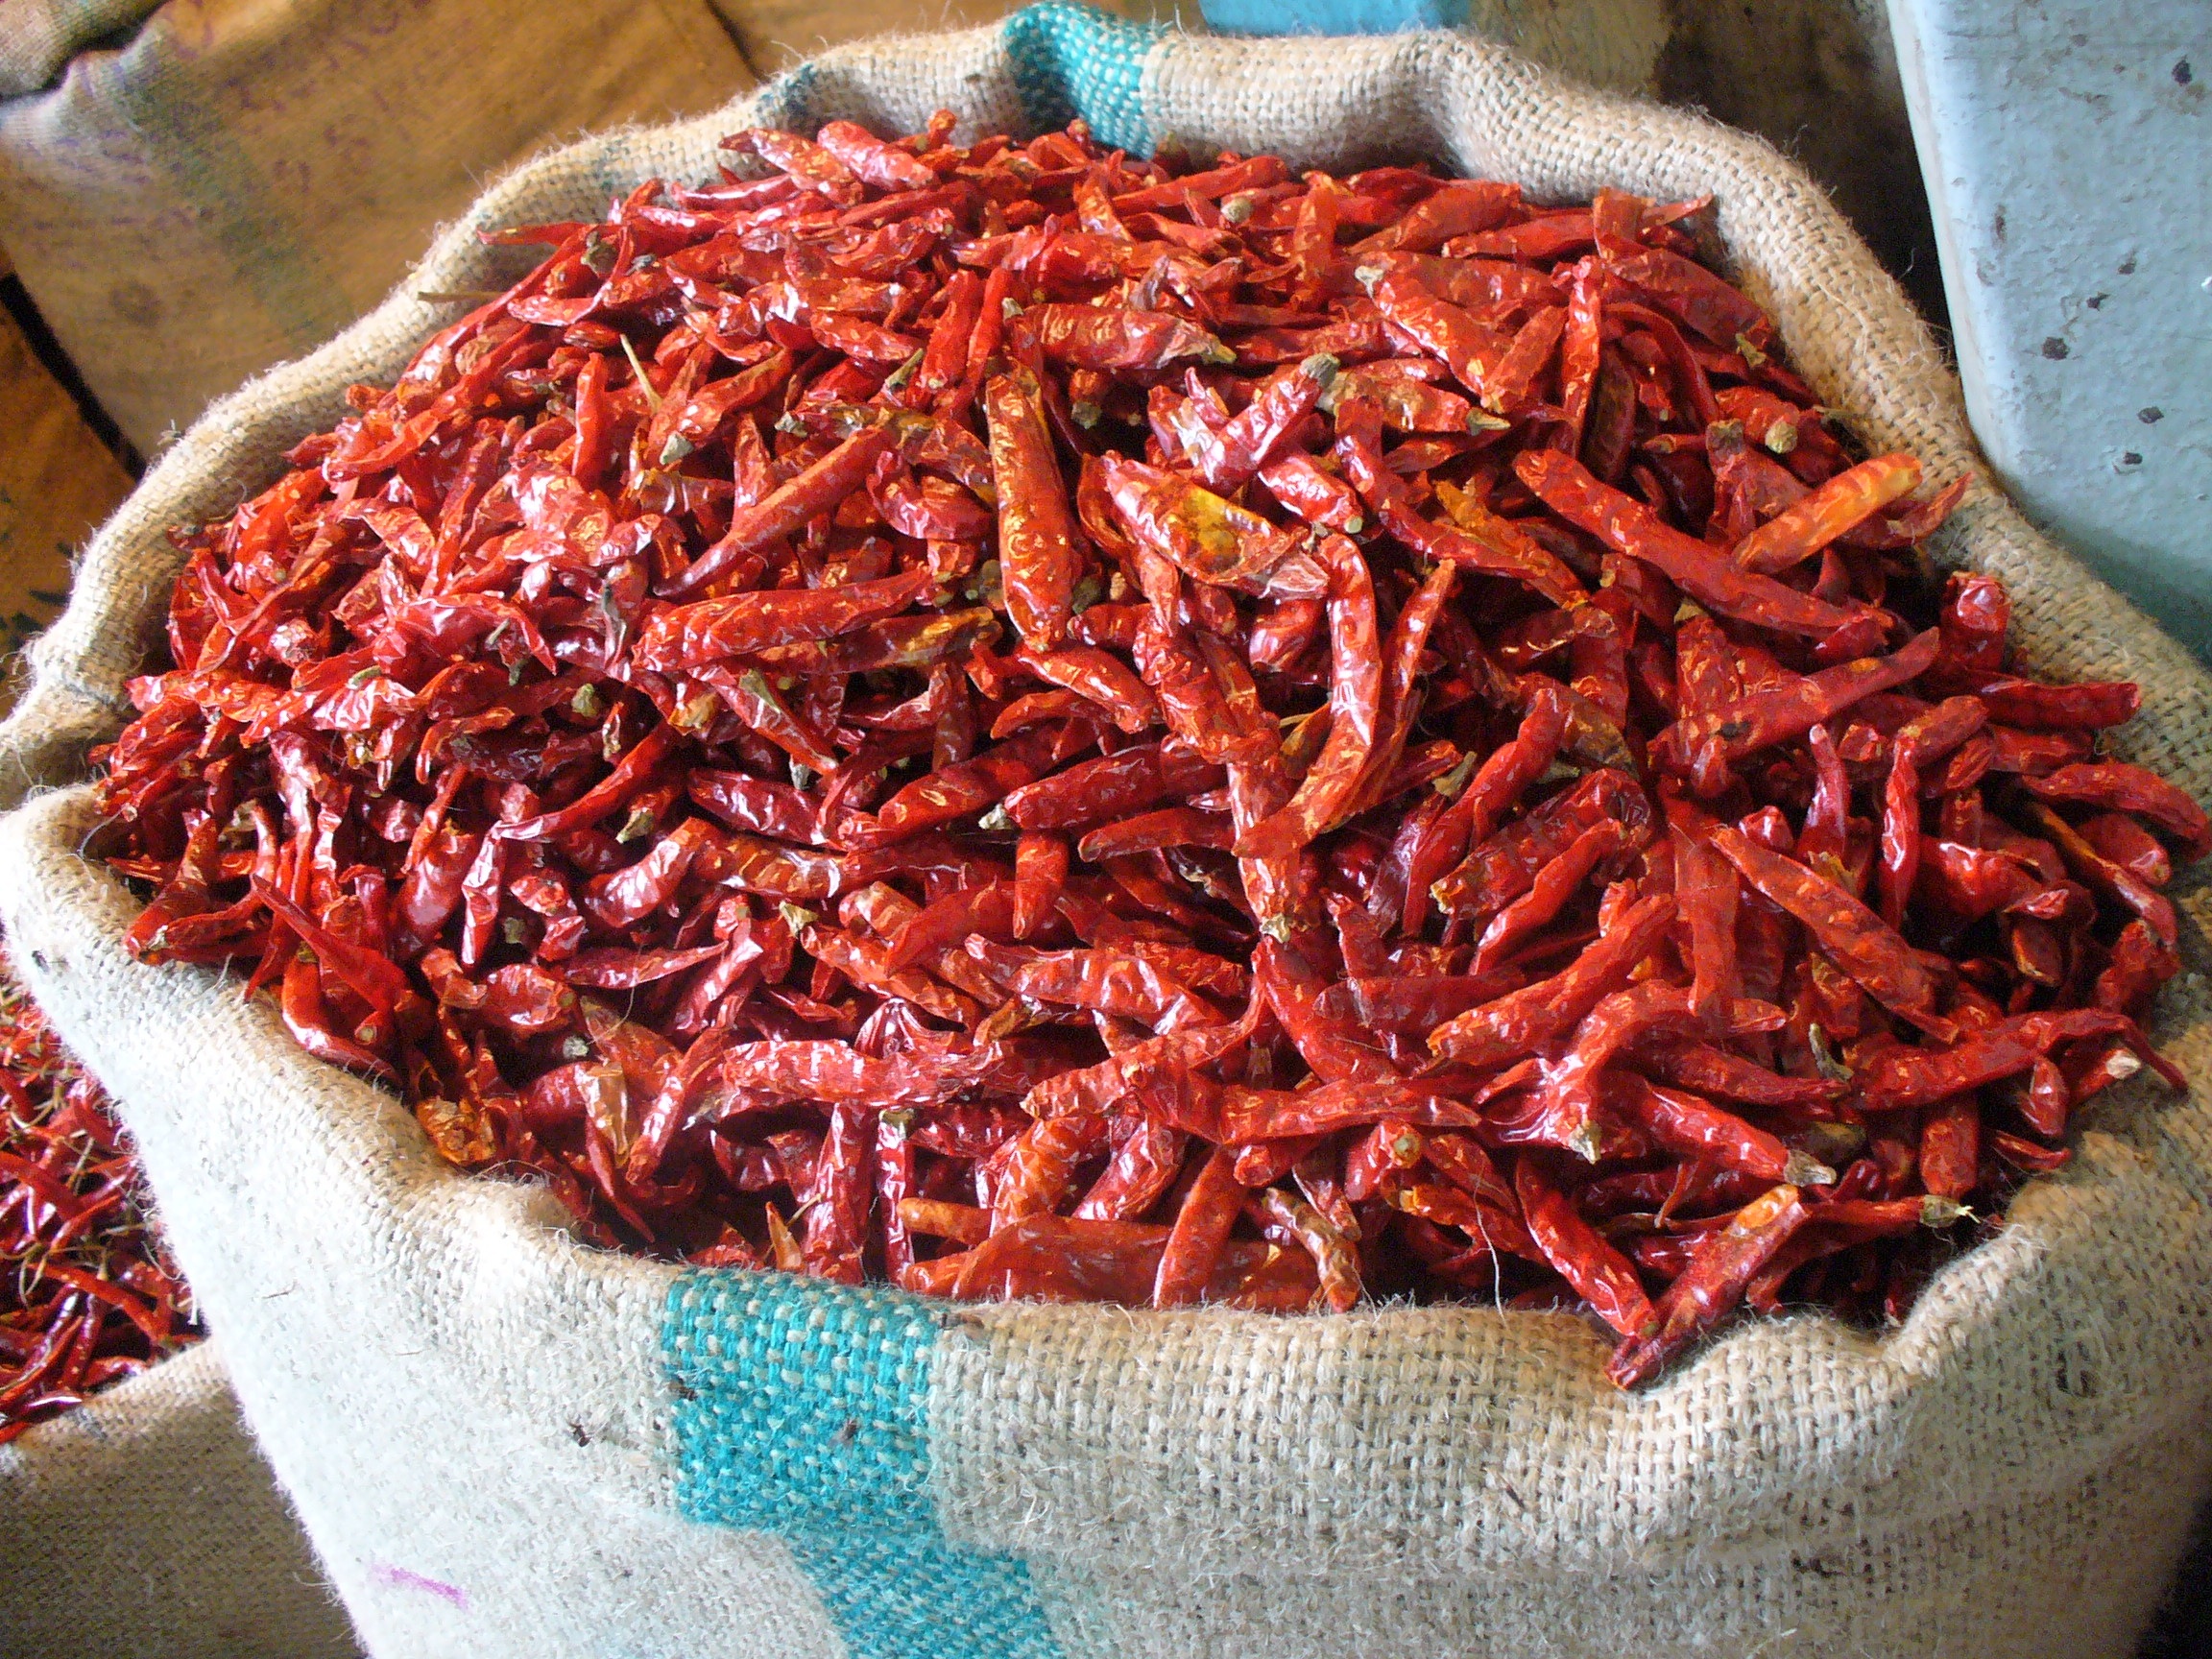
plant, flower, dish, food, chili, red, produce, vegetable, seafood, market, marketplace, invertebrate, mumbai, cayenne pepper, snack food, seafood boil